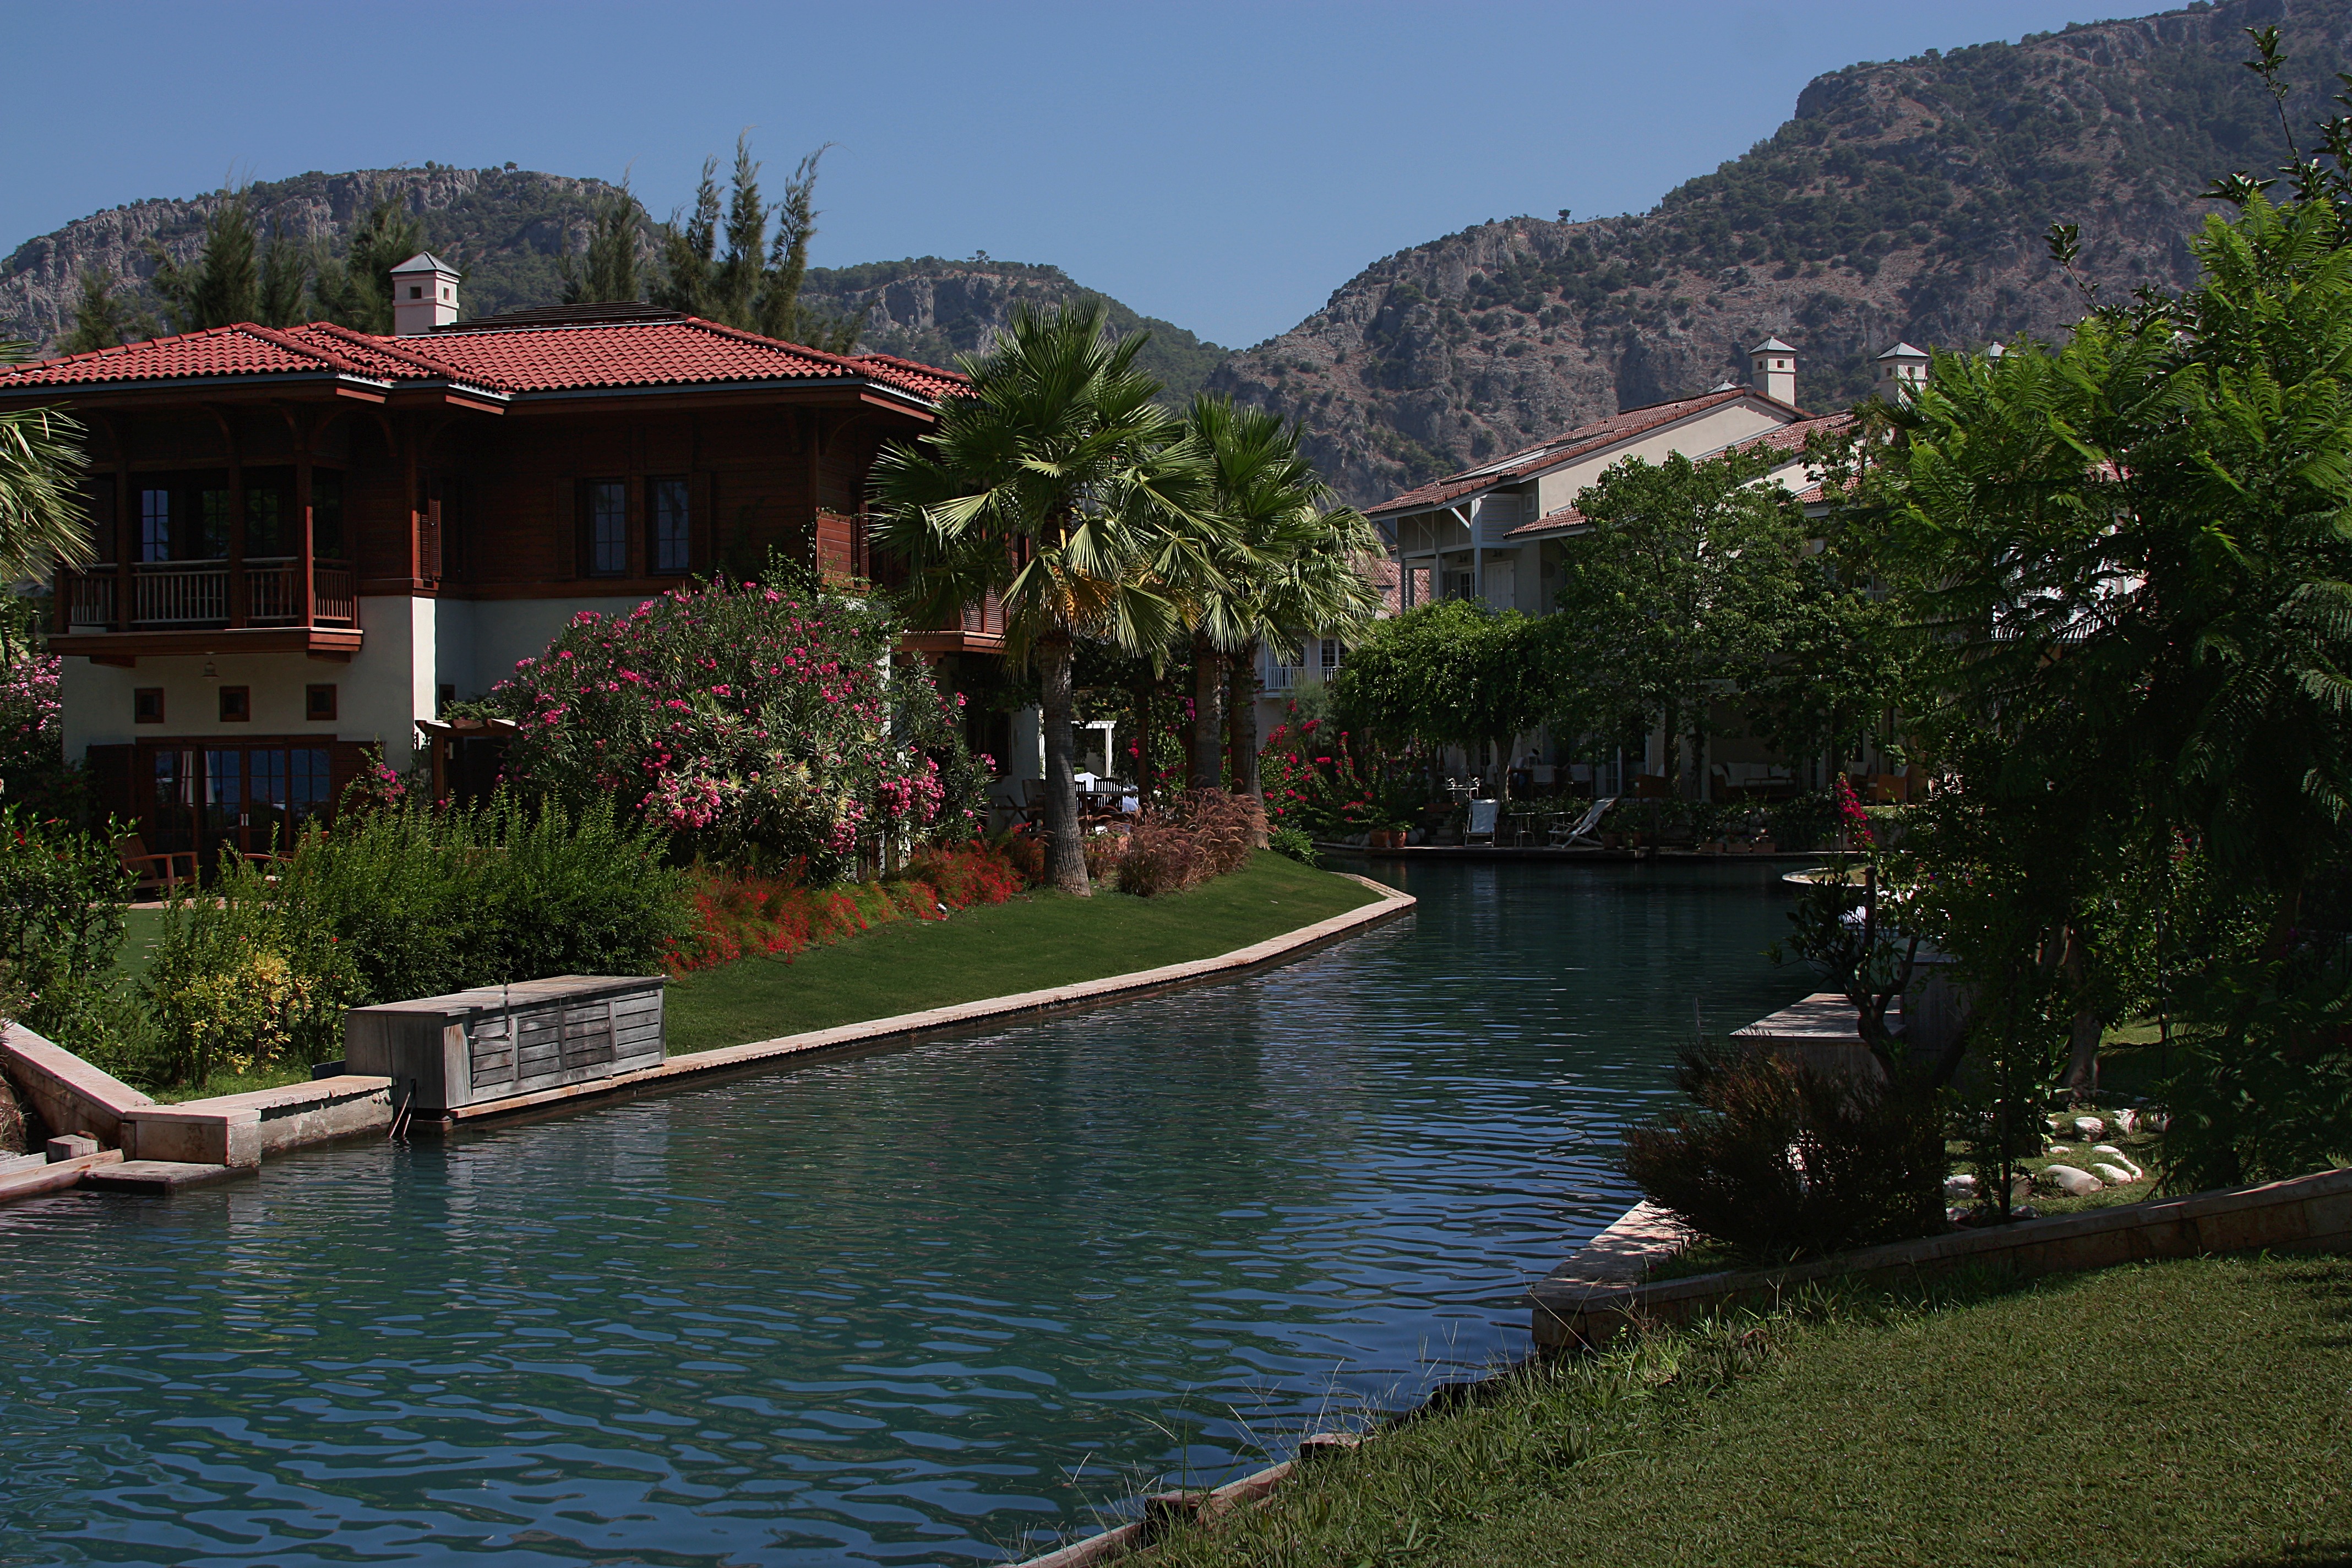
water, nature, flower, lake, town, river, canal, summer, vacation, village, swimming pool, tourism, waterway, resort, mountains, turkey, estate, summer house